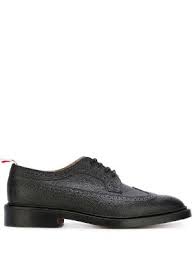
Label: Brogue